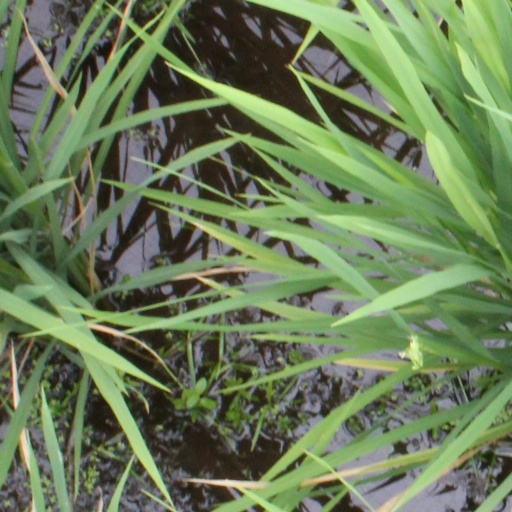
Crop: rice